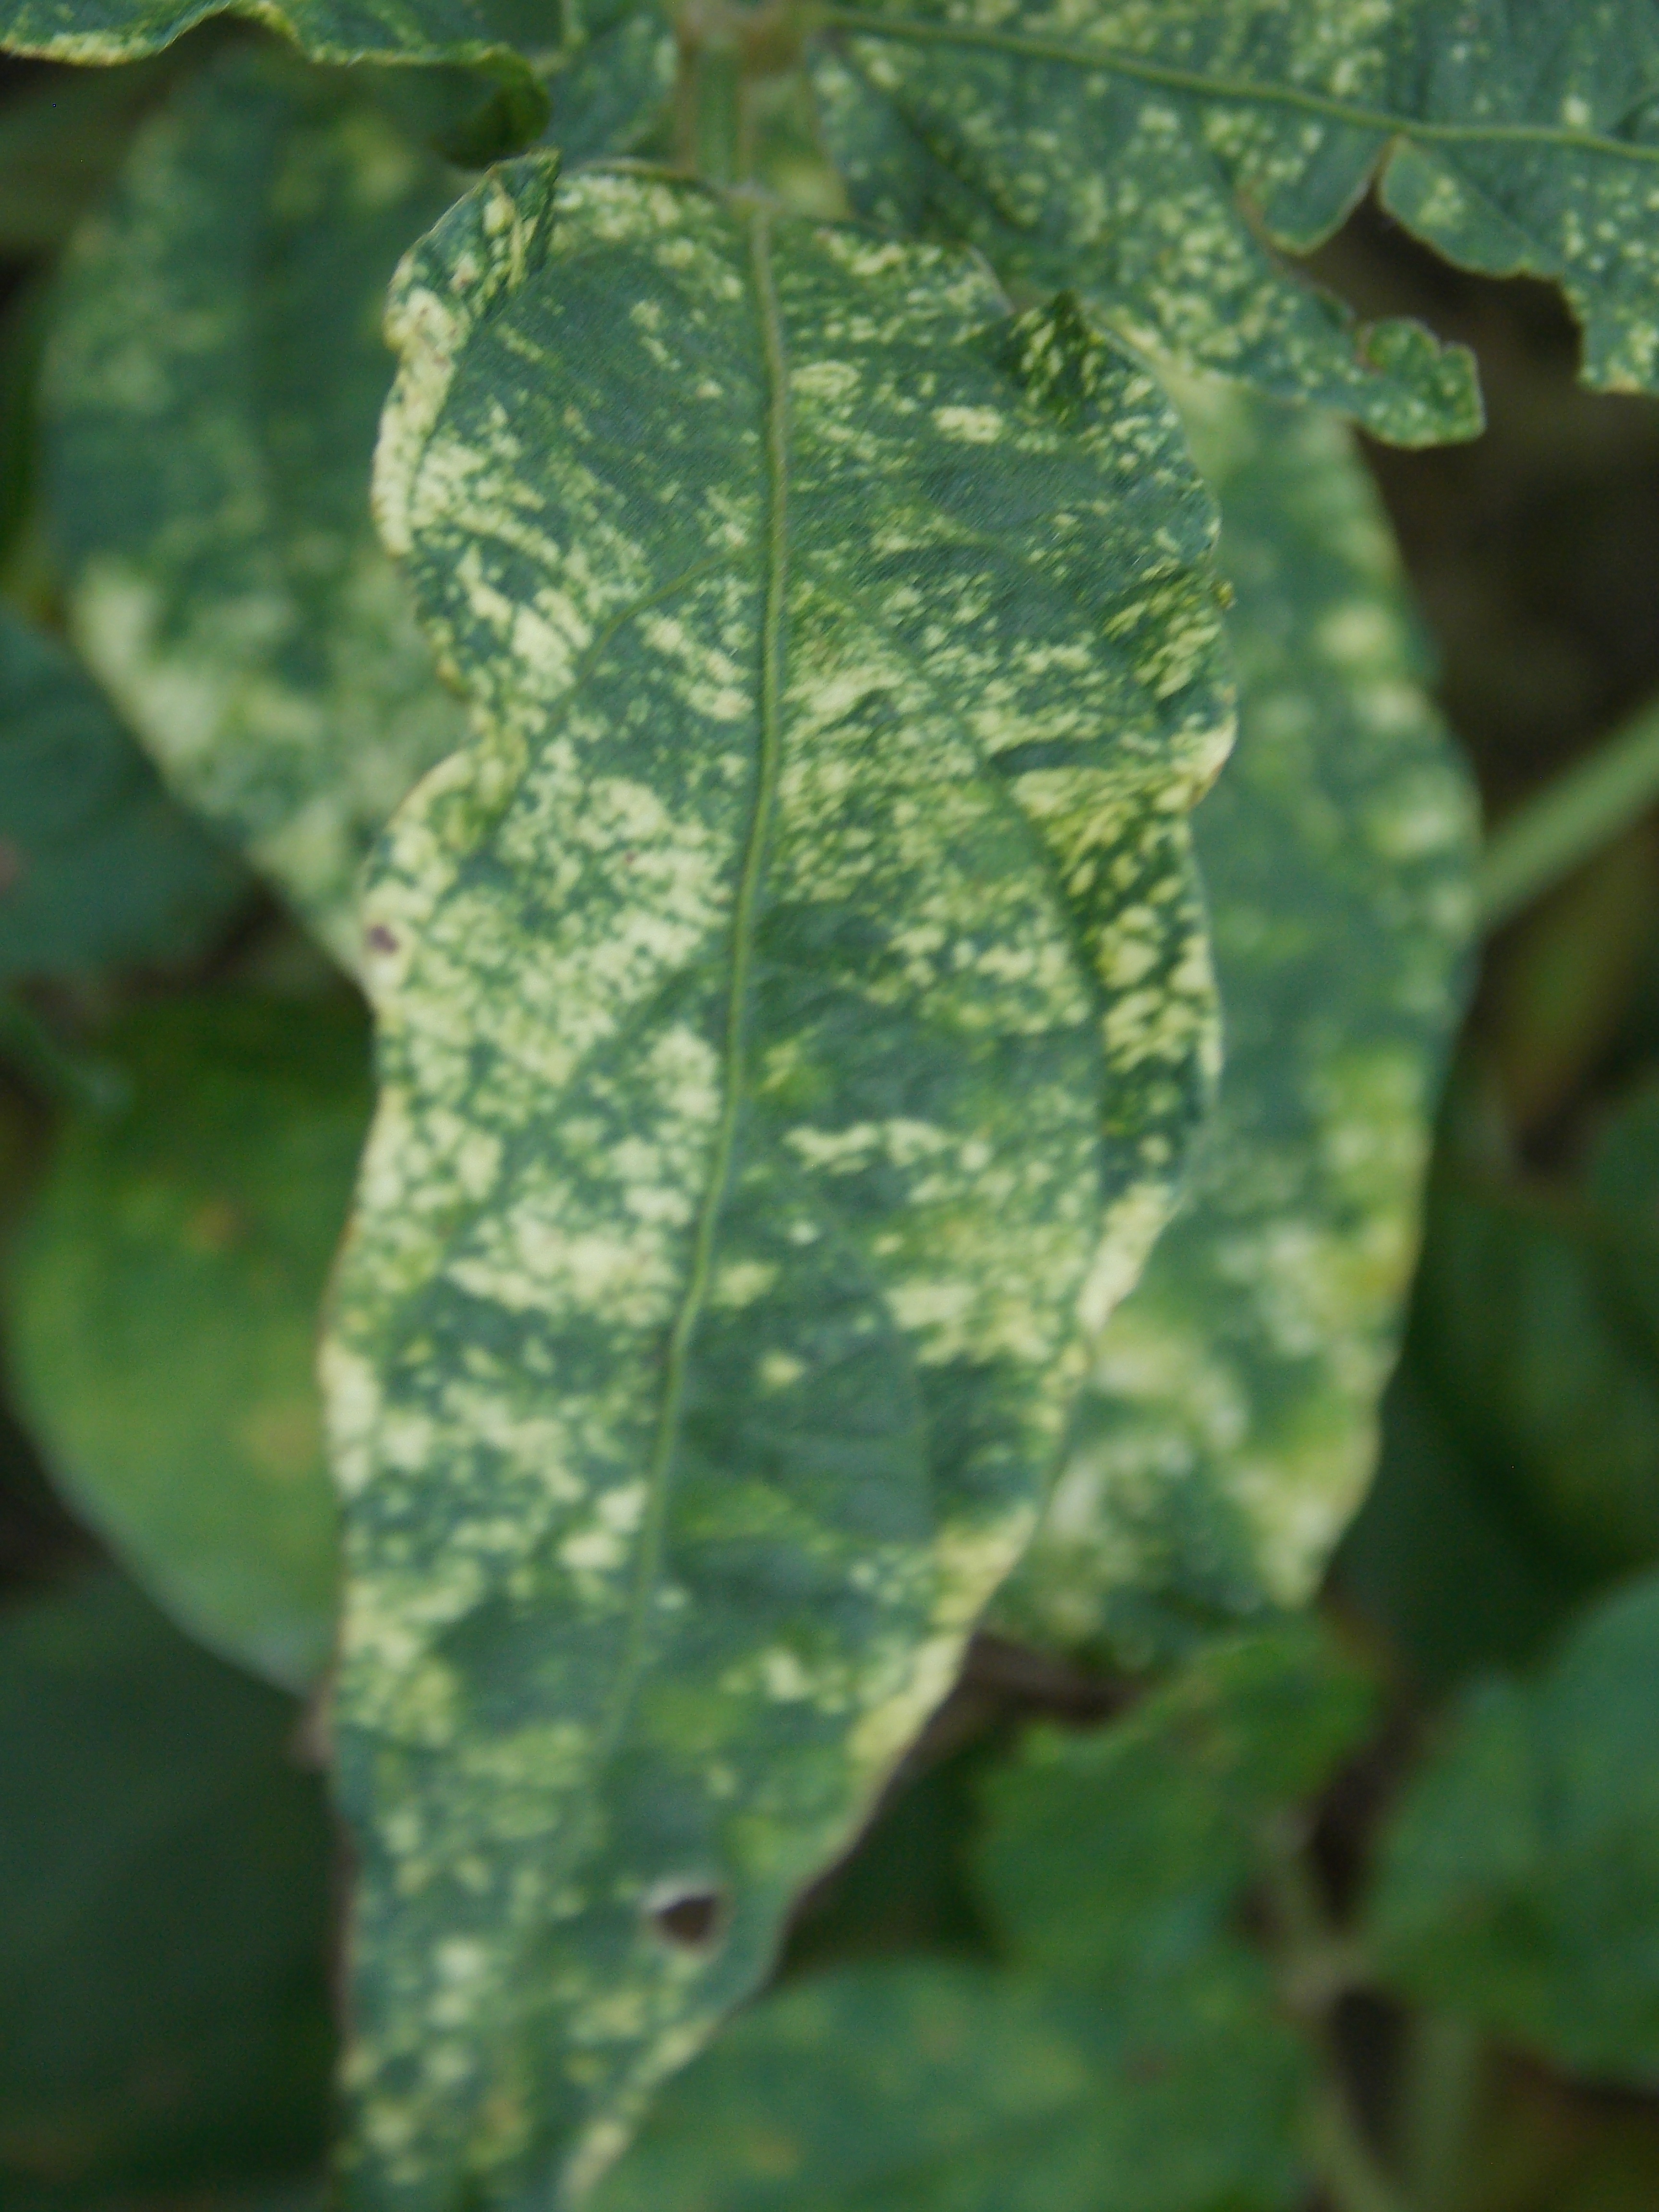
Label: Disease